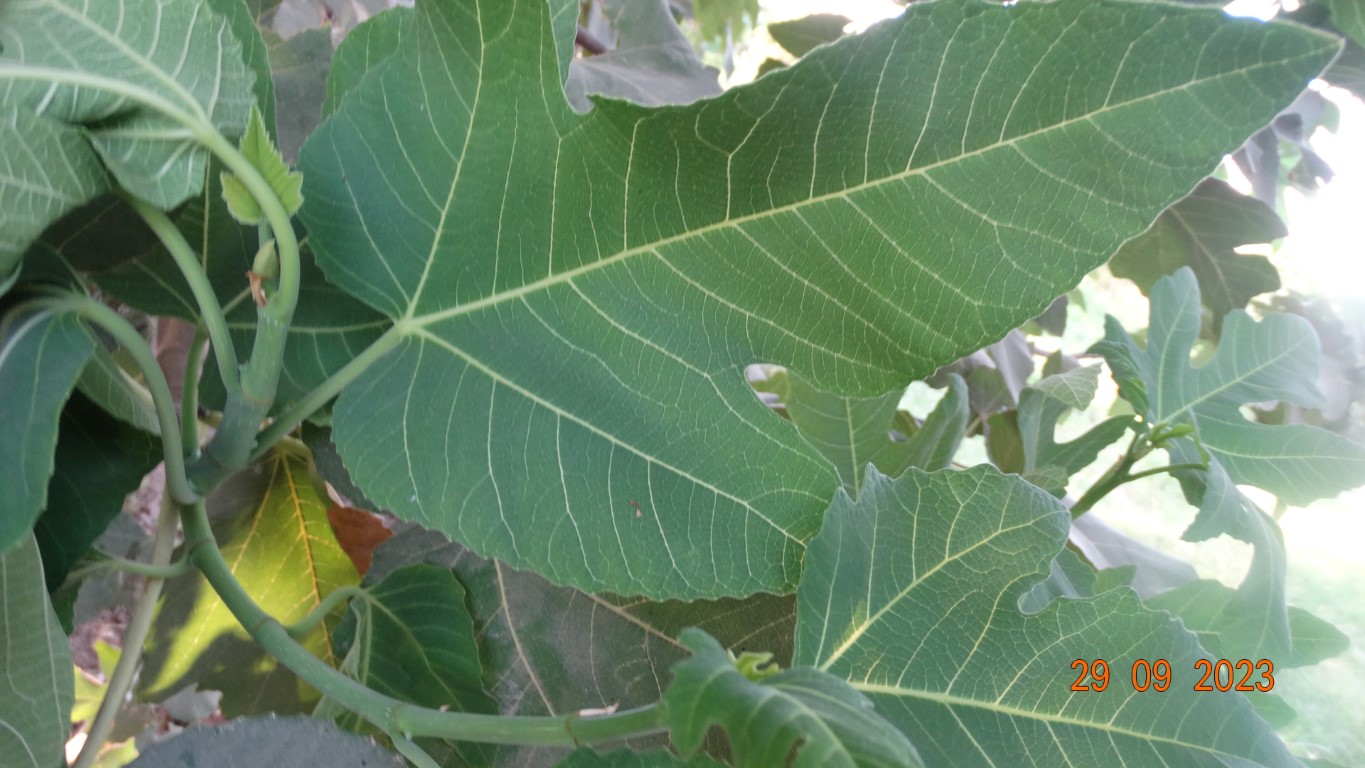
Label: healthy